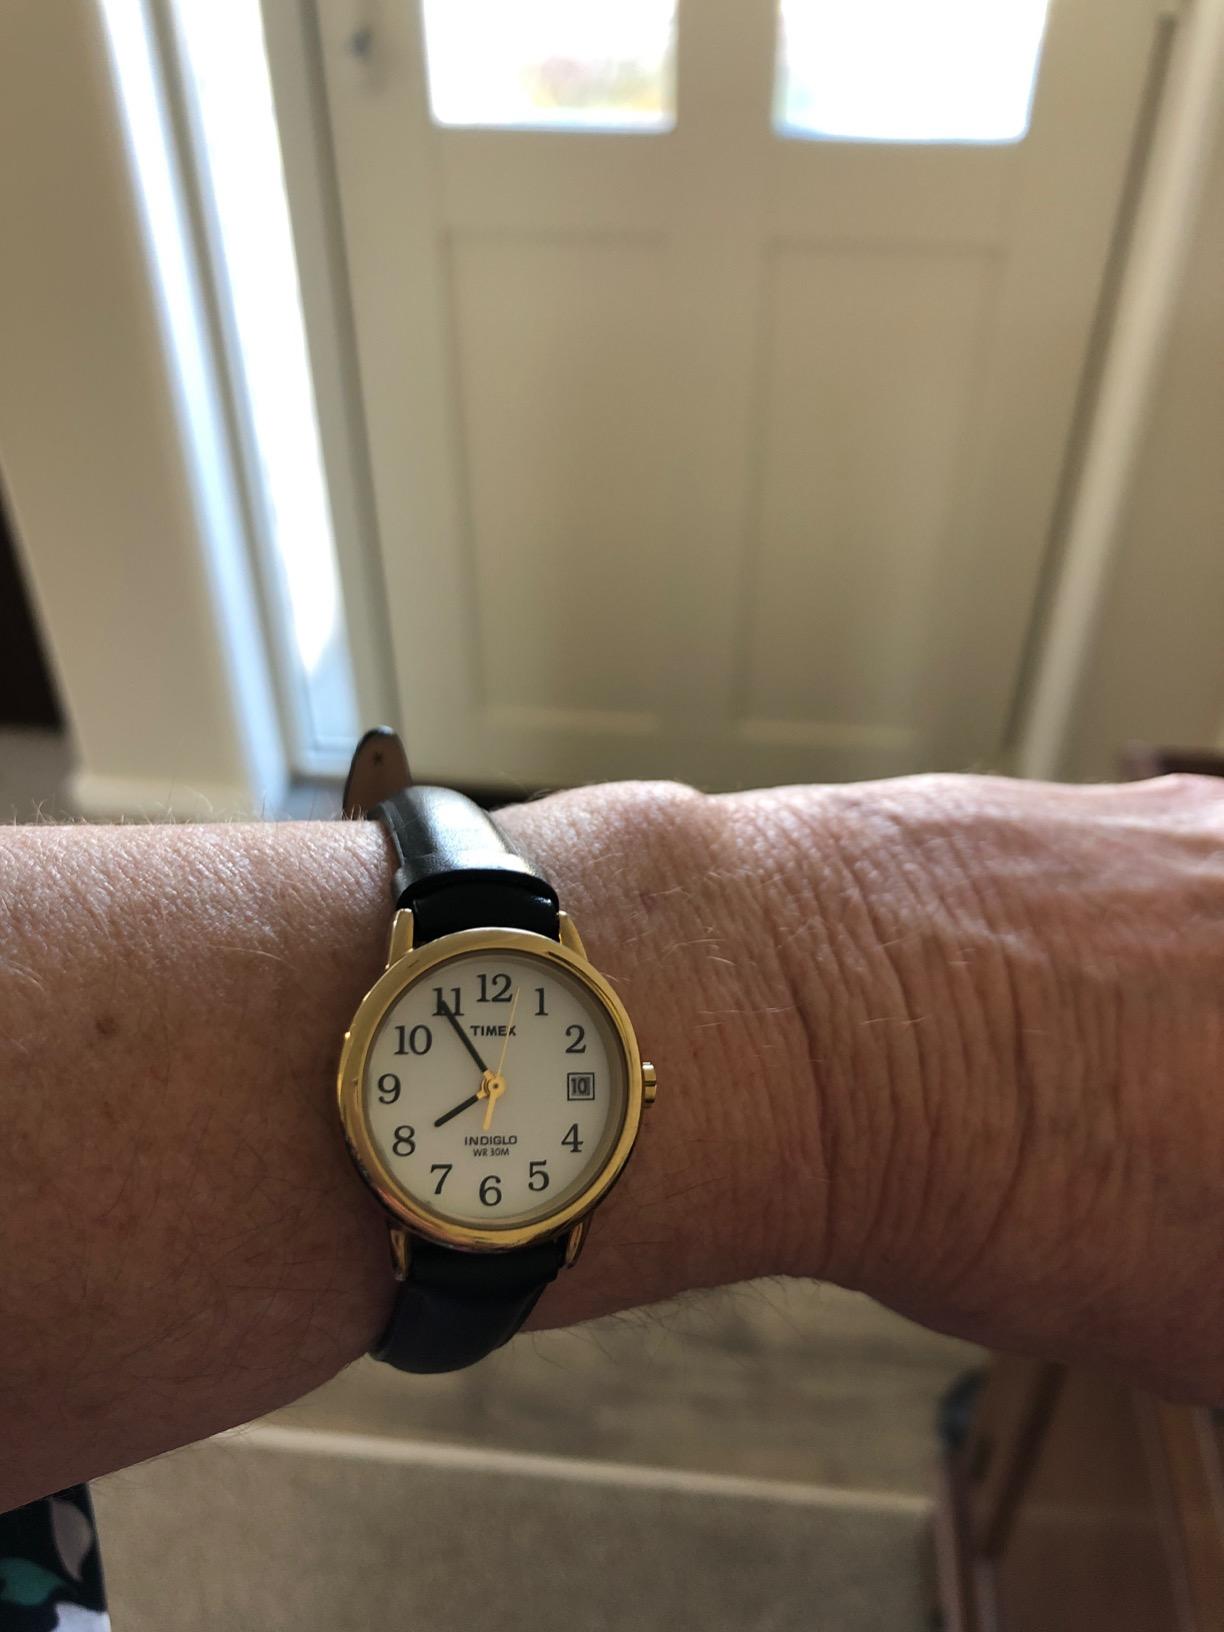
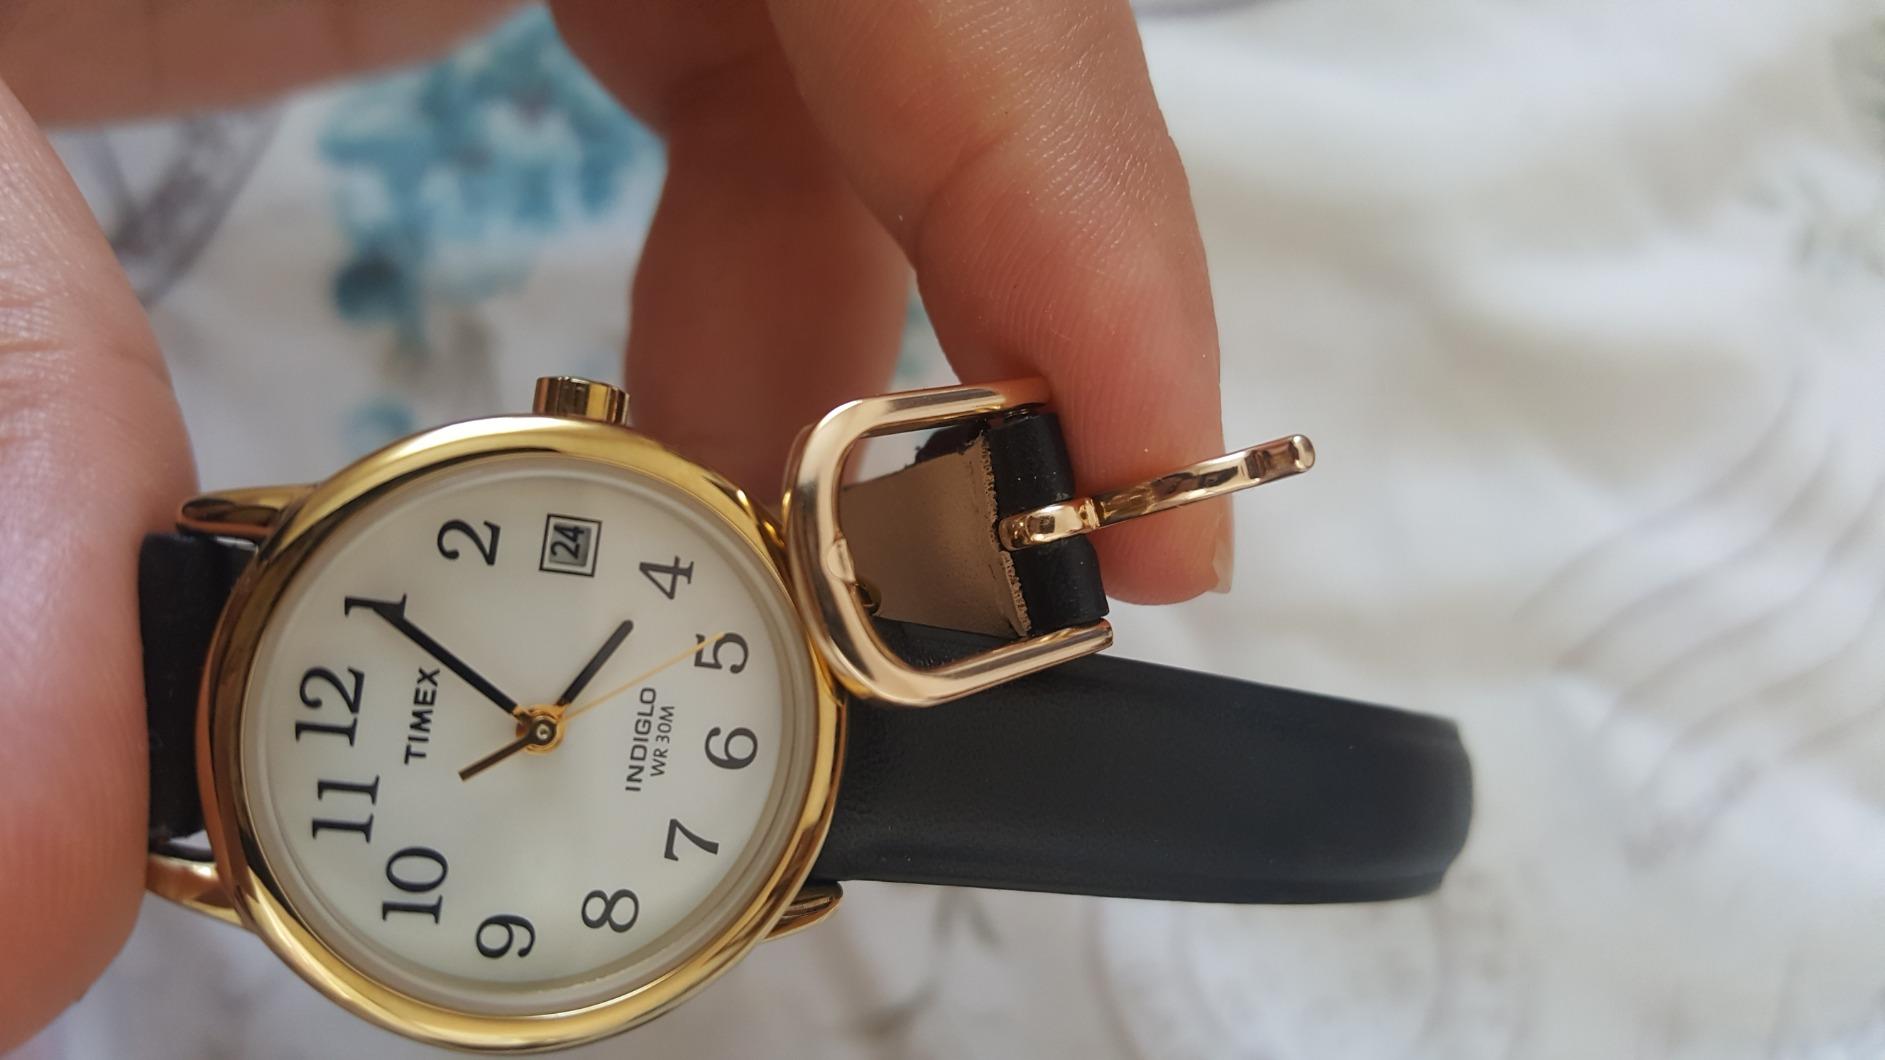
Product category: accessories_watch
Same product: yes